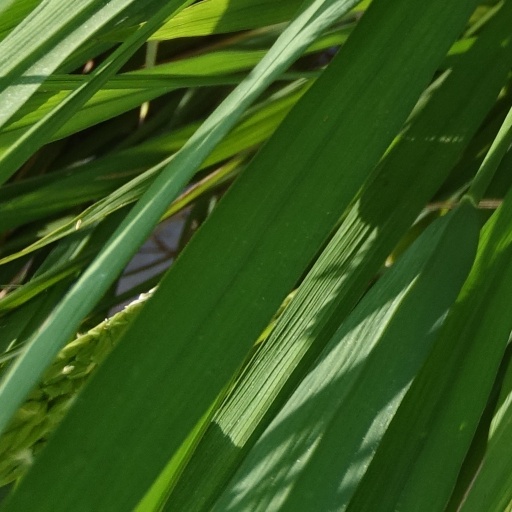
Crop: rice